Sky position (RA, Dec in degrees): 156.752, 19.606
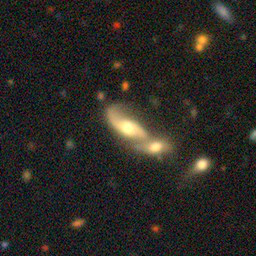
Galaxy morphology: Merging Galaxies